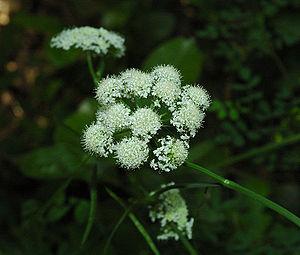
Bunium bulbocastanum L. est une espèce de plantes de la famille des Apiaceae originaire d'Europe occidentale et méridionale.
Bunium est un genre de plantes de la famille des Apiacées comprenant 48 espèces. Il est présent surtout en Asie tempéré, en Europe et en Afrique du Nord. Les tubercules de certaines espèces sont comestibles.